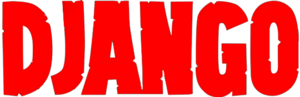
Django, Vestens hævner
Django, Vestens hævner er en spansk/italiensk spaghettiwestern fra 1966 skrevet og instrueret af Sergio Corbucci. Filmen introducerer Django, som hurtigt bliver populær og anvendt i mange andre film i genren.